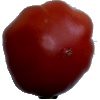
Label: tomato_heart